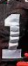
Number: 1